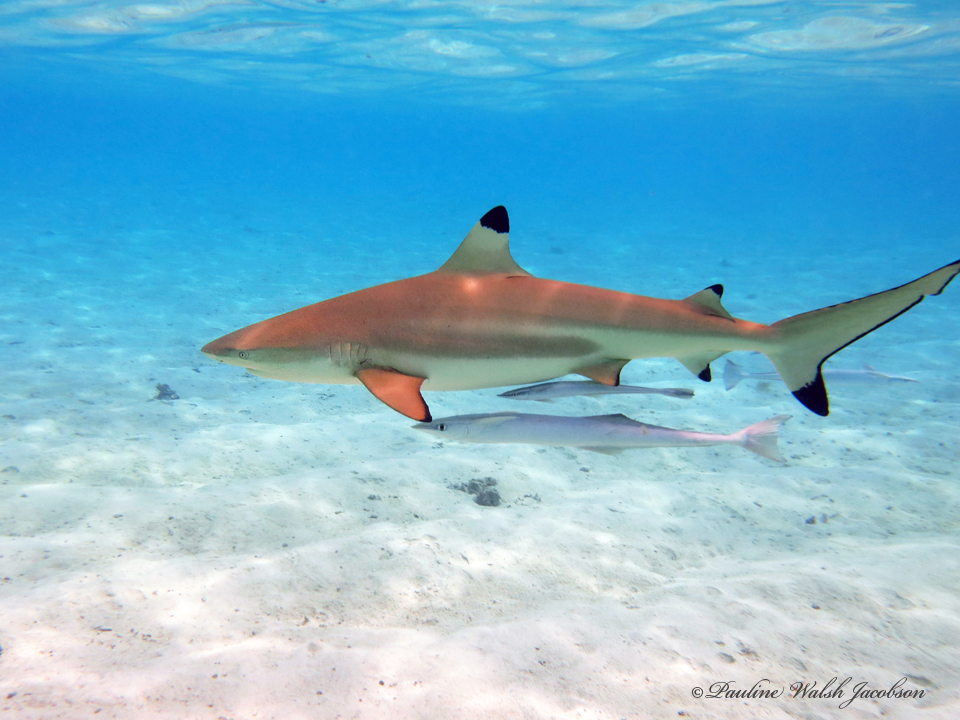
Carcharhinus melanopterus (Blacktip Reef Shark)